Leopold Quarter

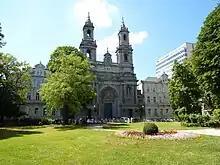
The / with the Church of St. Joseph, in the Leopold Quarter

A railway station called Leopold Quarter railway station was built in 1854–55, along with a large square at the end of the /. The station is known today as Brussels-Luxembourg railway station, while the square is still known as the Place du Luxembourg/Luxemburgplein. They had not been included in Suys' original plans, as the railroad was a new development in the 1830s in Belgium. Designed by the architect Gustave Saintenoy, the station and the railway came to be a defining feature of the area's geography. In those days, the outer edge of the area was bounded by the Maelbeek valley, but in the 1850s, plans were drawn up to build a bridge across it to connect the Rue de la Loi/Wetstraat to the new military parade ground on the Linthout Plateau (today's Parc du Cinquantenaire/Jubelpark).